Witold Kiełtyka

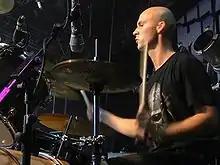
Kiełtyka in 2006

Witold "Vitek" Kiełtyka (24 January 1984 – 2 November 2007) was a Polish musician, best known as the drummer and percussionist for the death metal band Decapitated. He had been with the band since its inception in 1996, when he was only twelve years old. Kiełtyka also worked with the death metal bands Dies Irae and Panzer X. He used Pearl drums, Remo drumheads and Alchemy cymbals.